Minamidaira Station

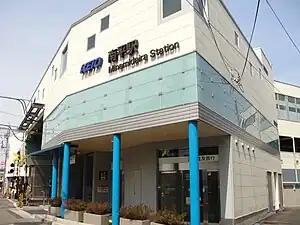
Minamidaira Station, March 2012

is a passenger railway station located in the city of Hino, Tokyo, Japan, operated by the private railway company, Keio Corporation.